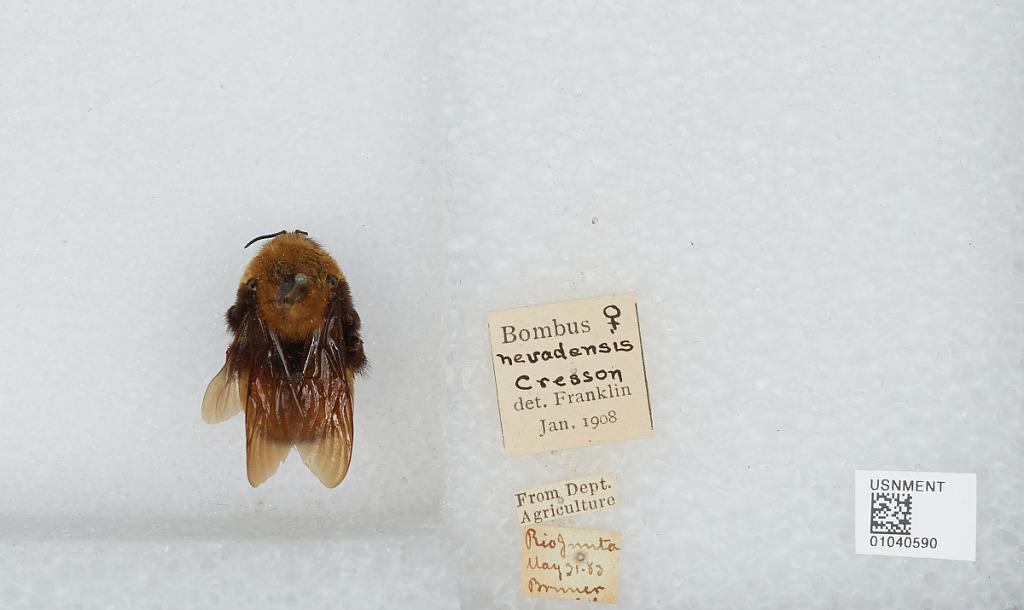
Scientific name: Bombus (Bombus) nevadensis Cresson
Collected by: Bruner
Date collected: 1883-5-31
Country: Mexico
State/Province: Oaxaca
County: San Agustín Tlacotepec
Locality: Junta del Río
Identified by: Franklin